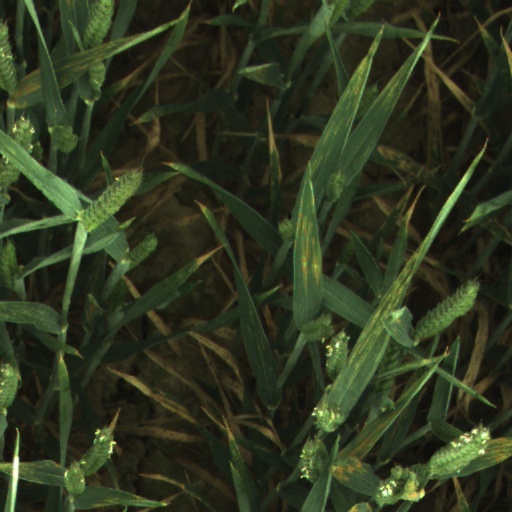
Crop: wheat